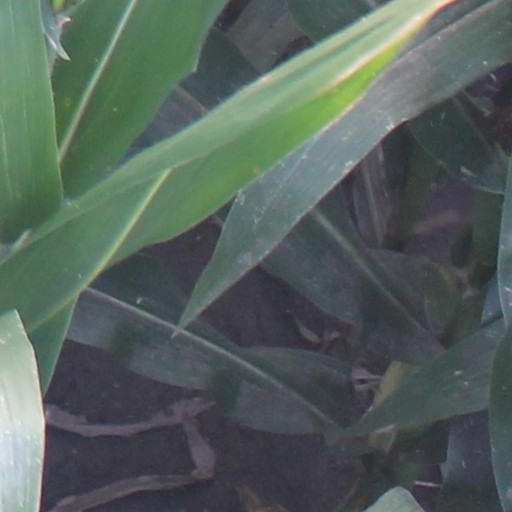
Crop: maize; corn